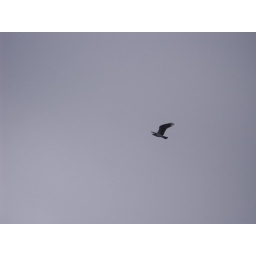
osprey flying in the overcast sky overhead